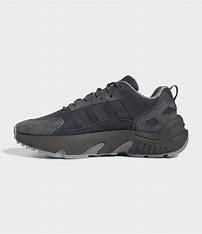
Brand: Adidas
Model: ZX 22 Boost